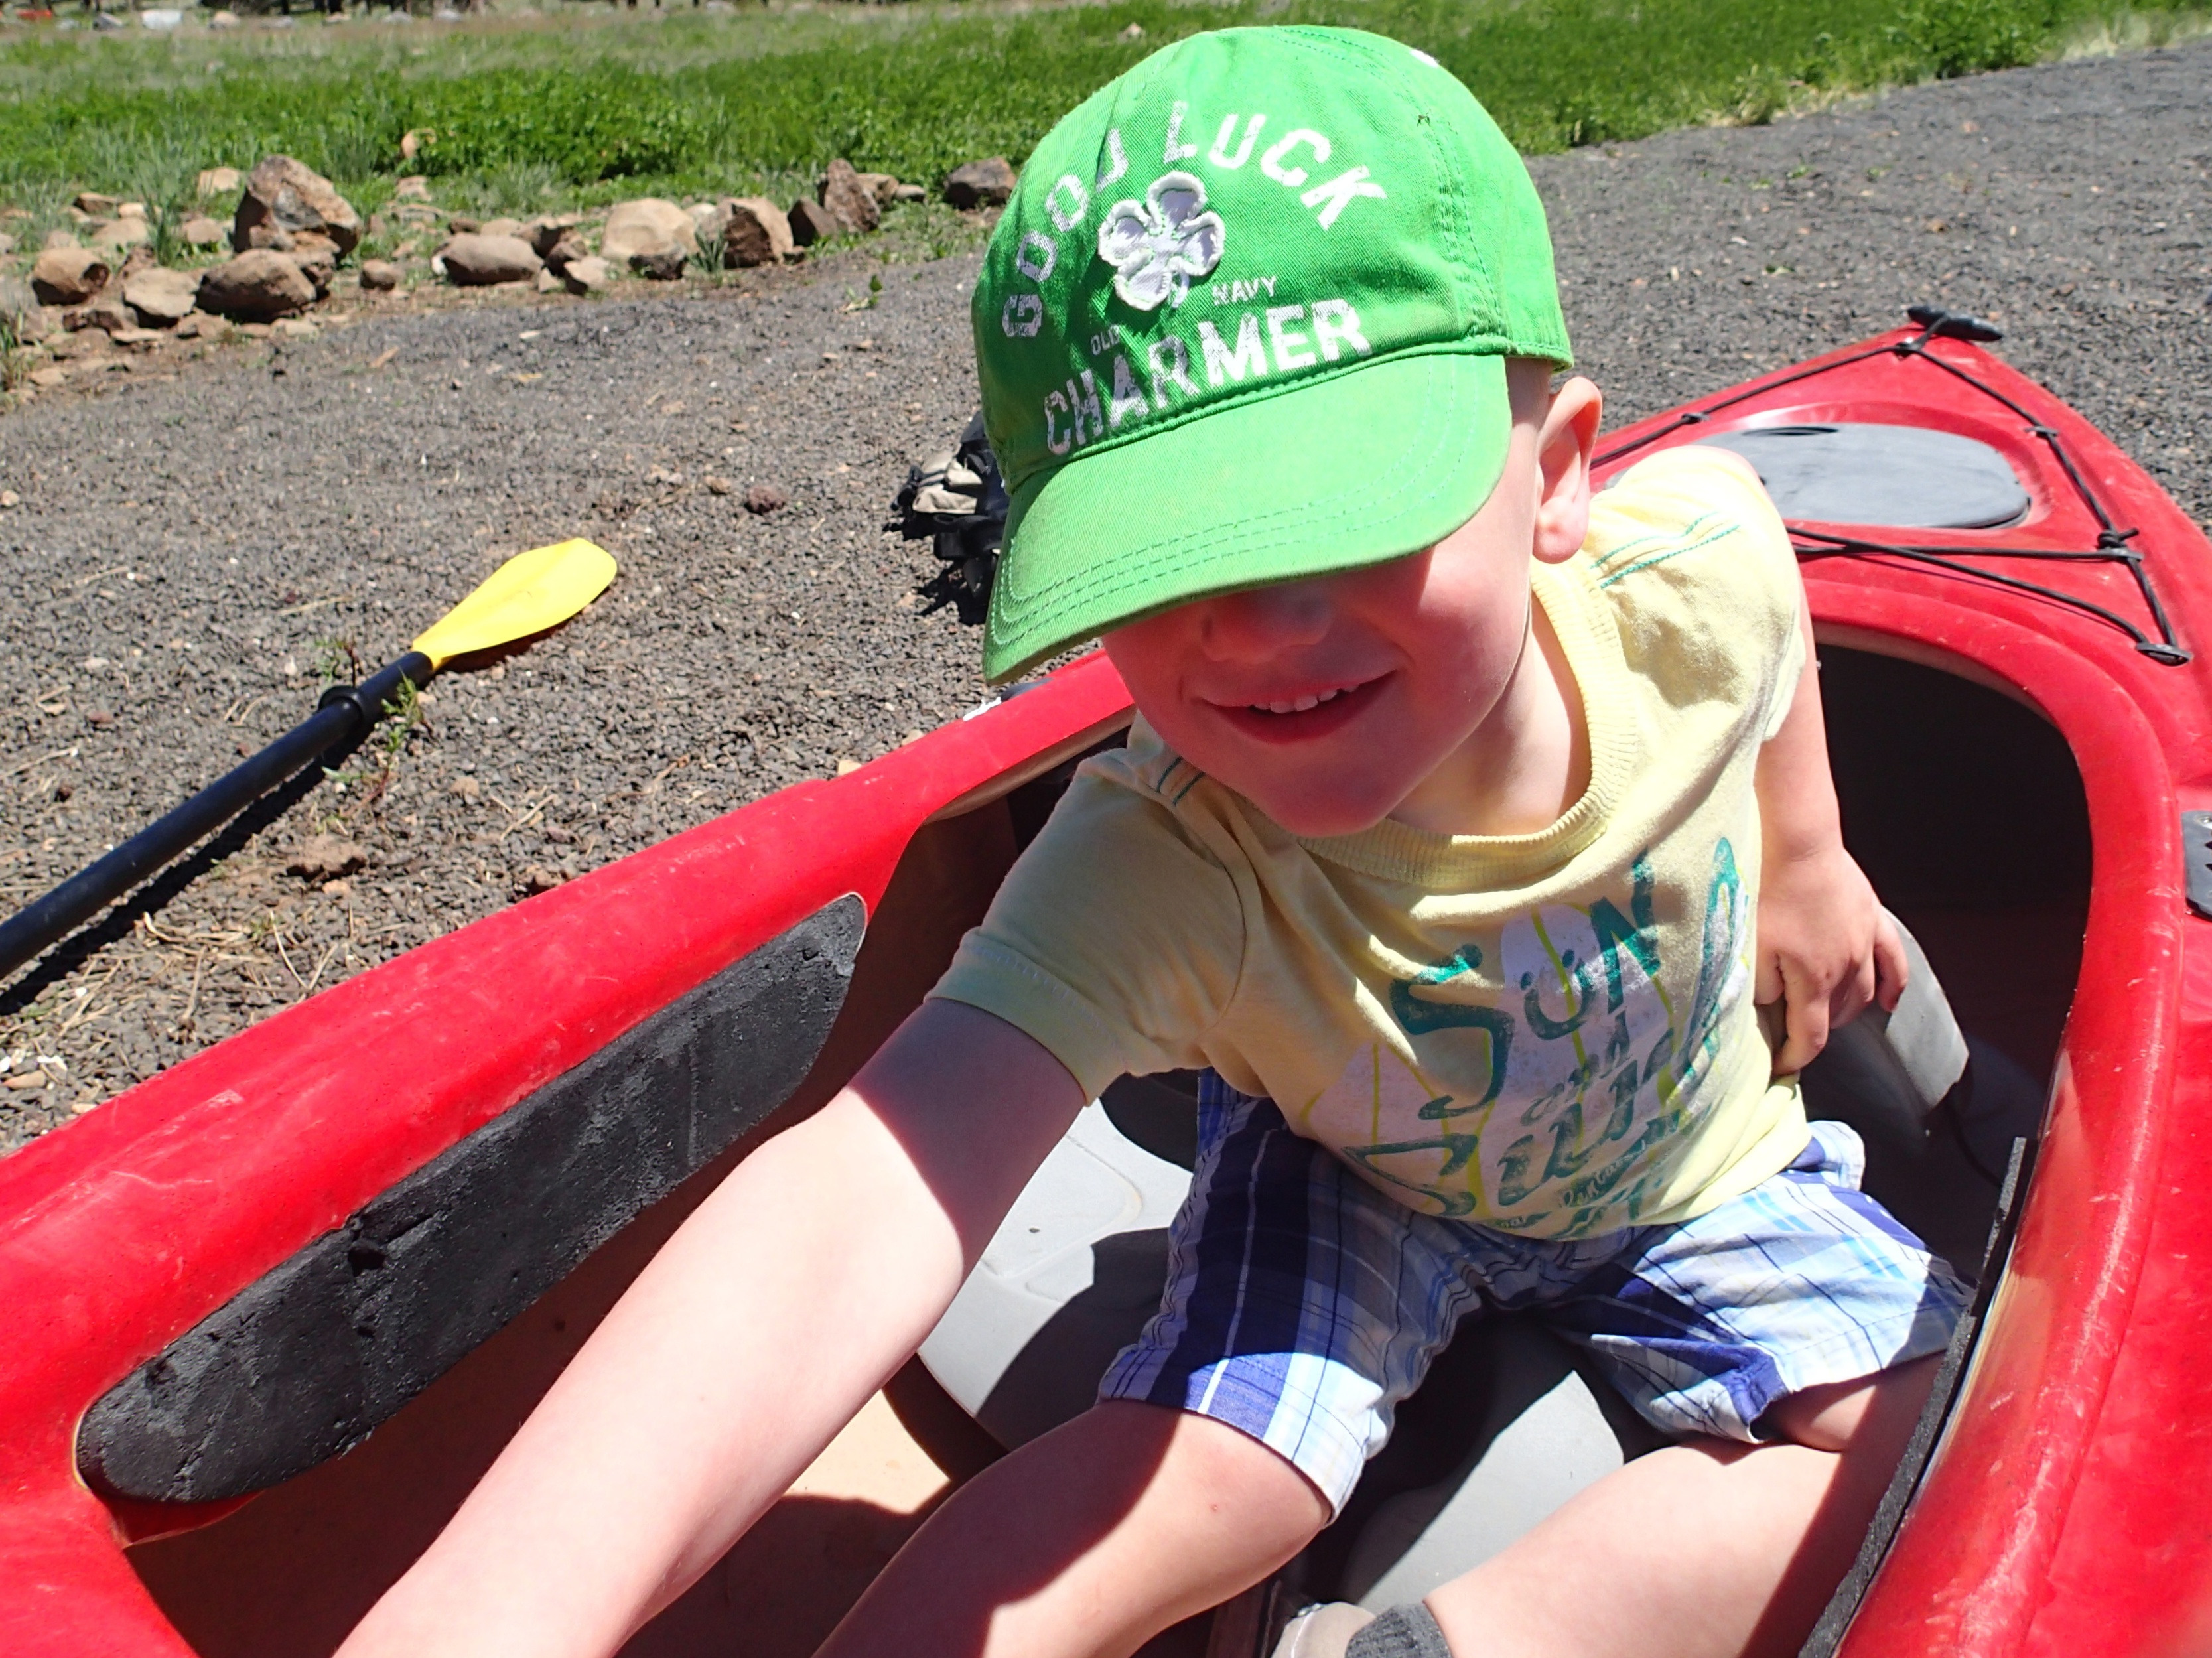
boat, paddle, vehicle, kayak, boating